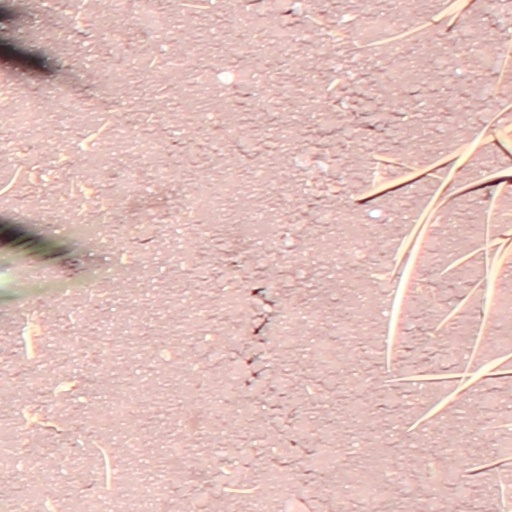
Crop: wheat